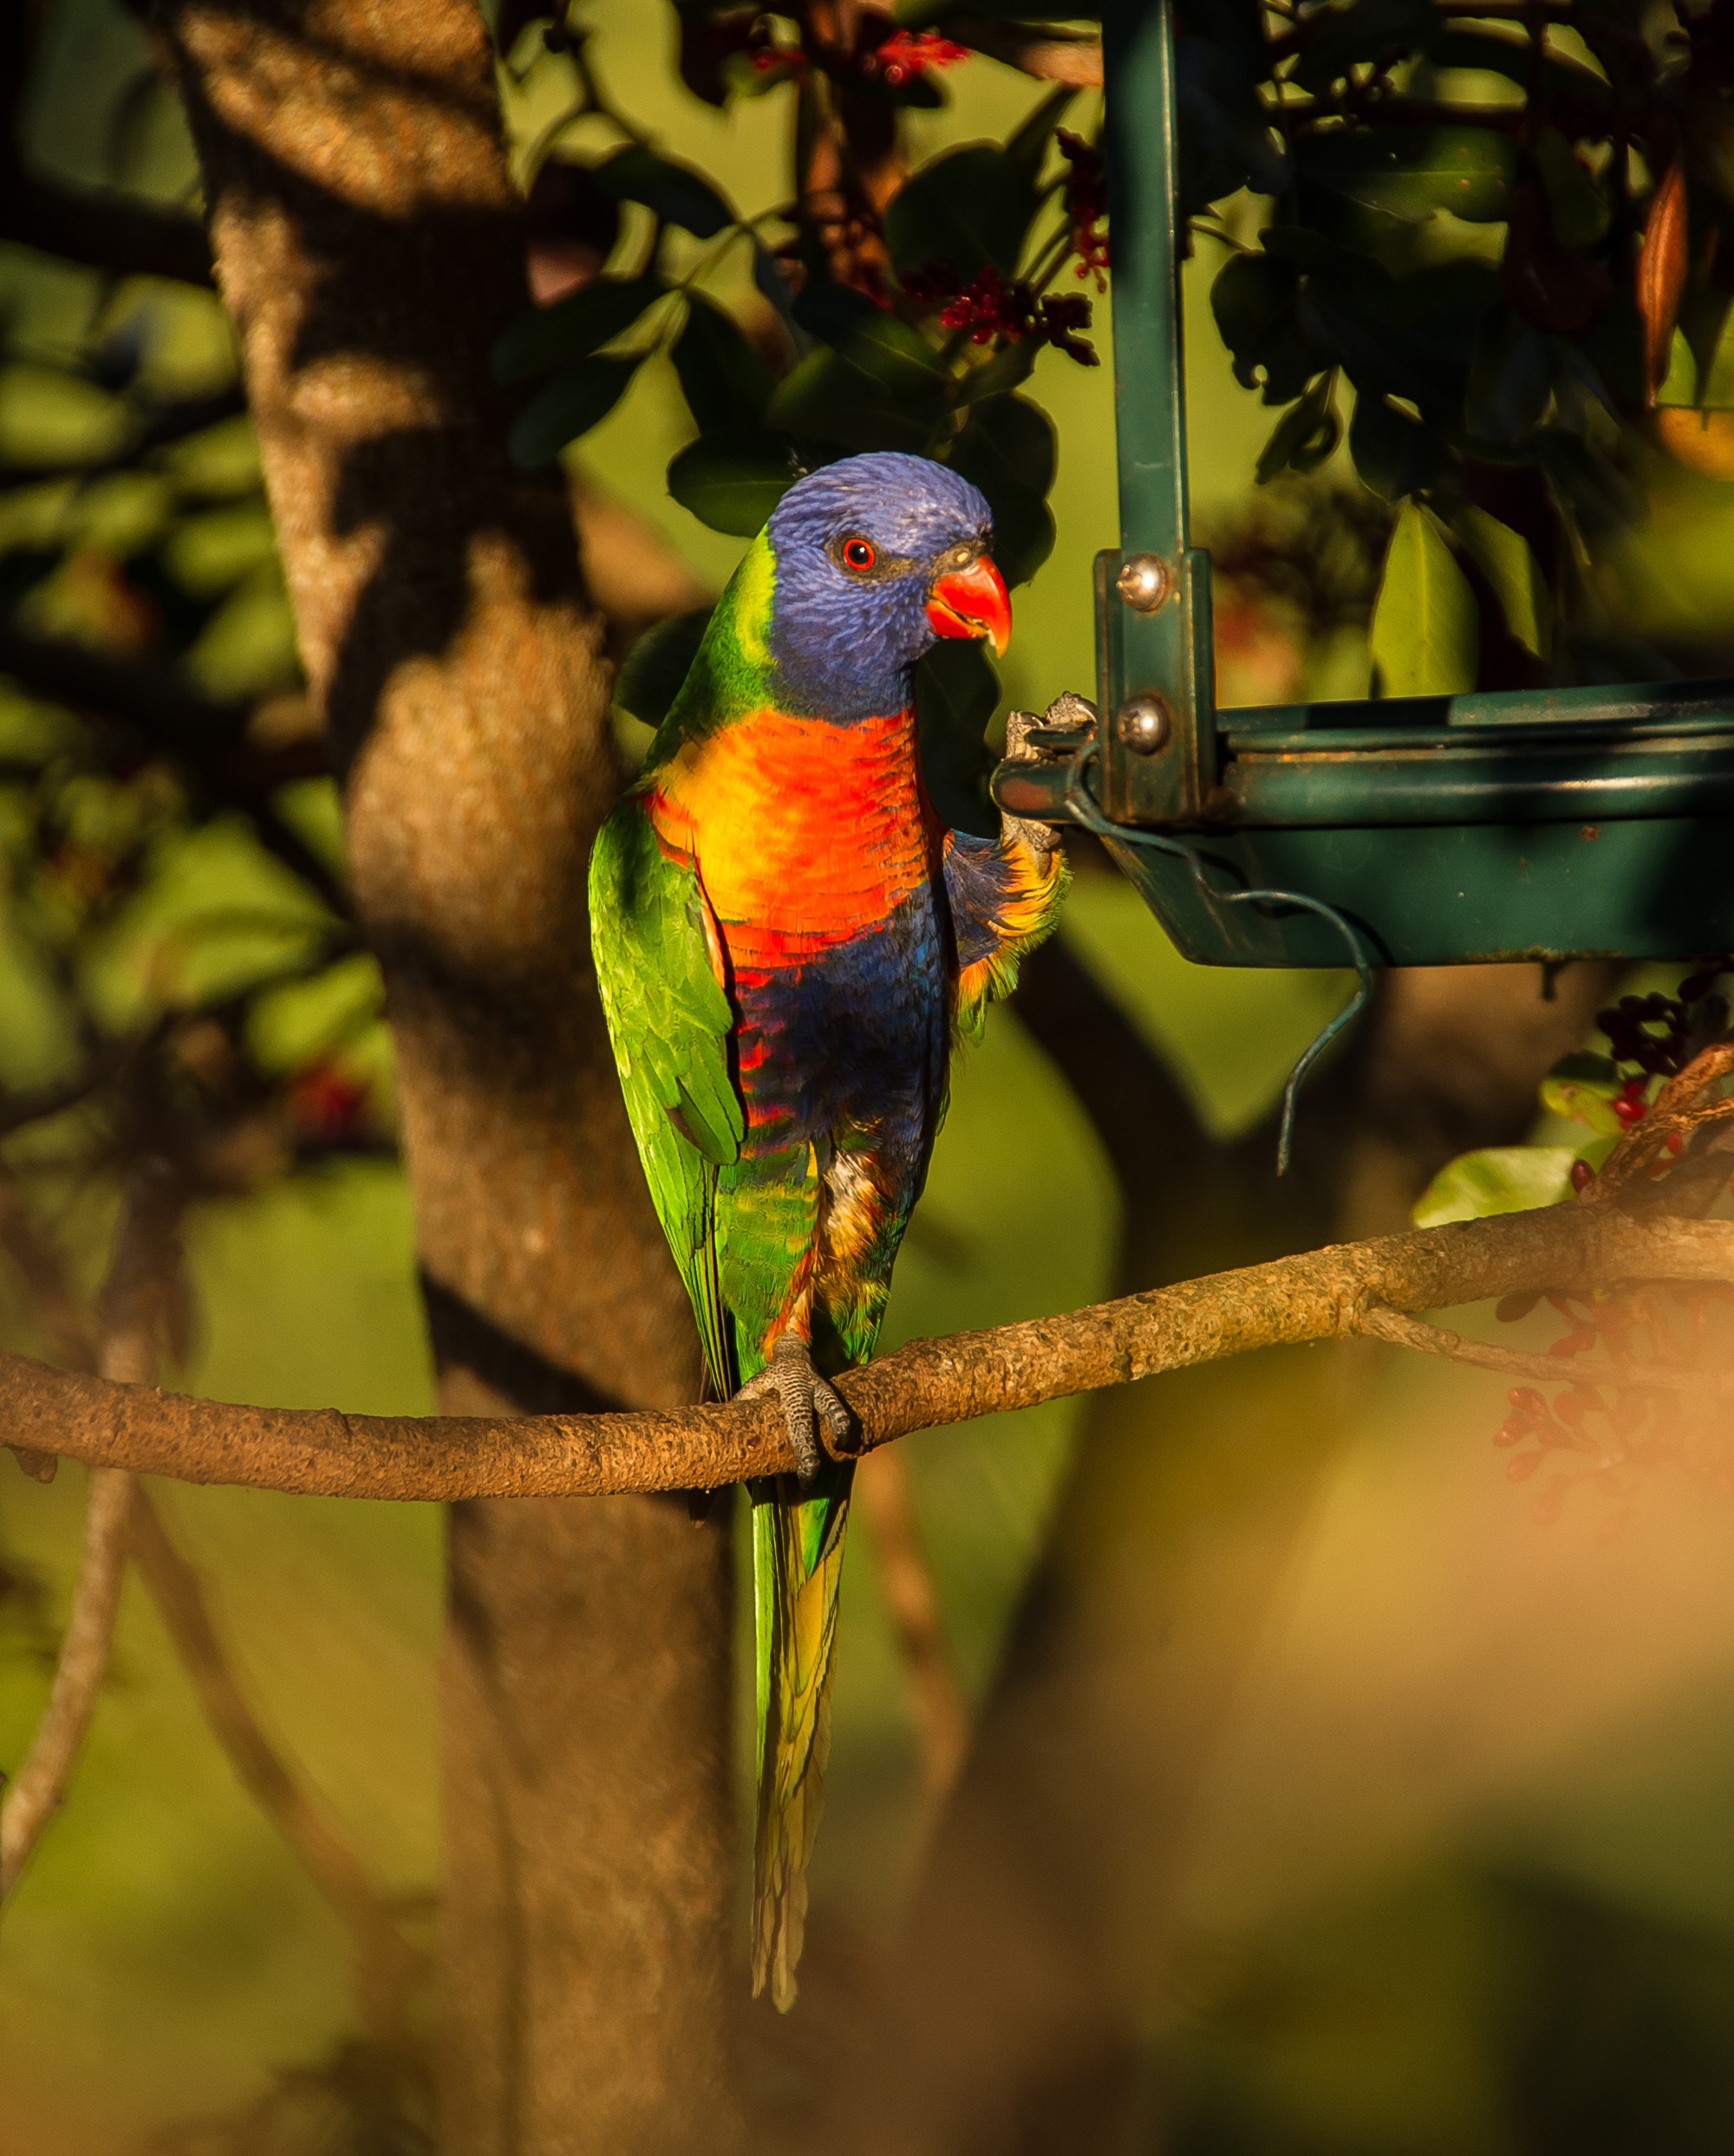
tree, nature, branch, bird, wildlife, wild, green, beak, colourful, tray, fauna, lorikeet, macaw, australian, feeding, vertebrate, parrot, parakeet, perched, rainbow lorikeet, drunken parrot tree, schotia brachypetala, common pet parakeet